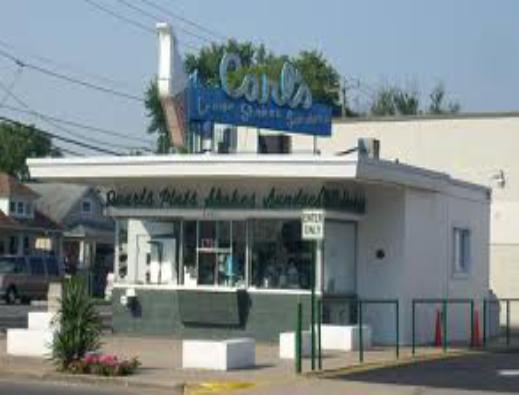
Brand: Carl's Ice Cream
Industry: Food